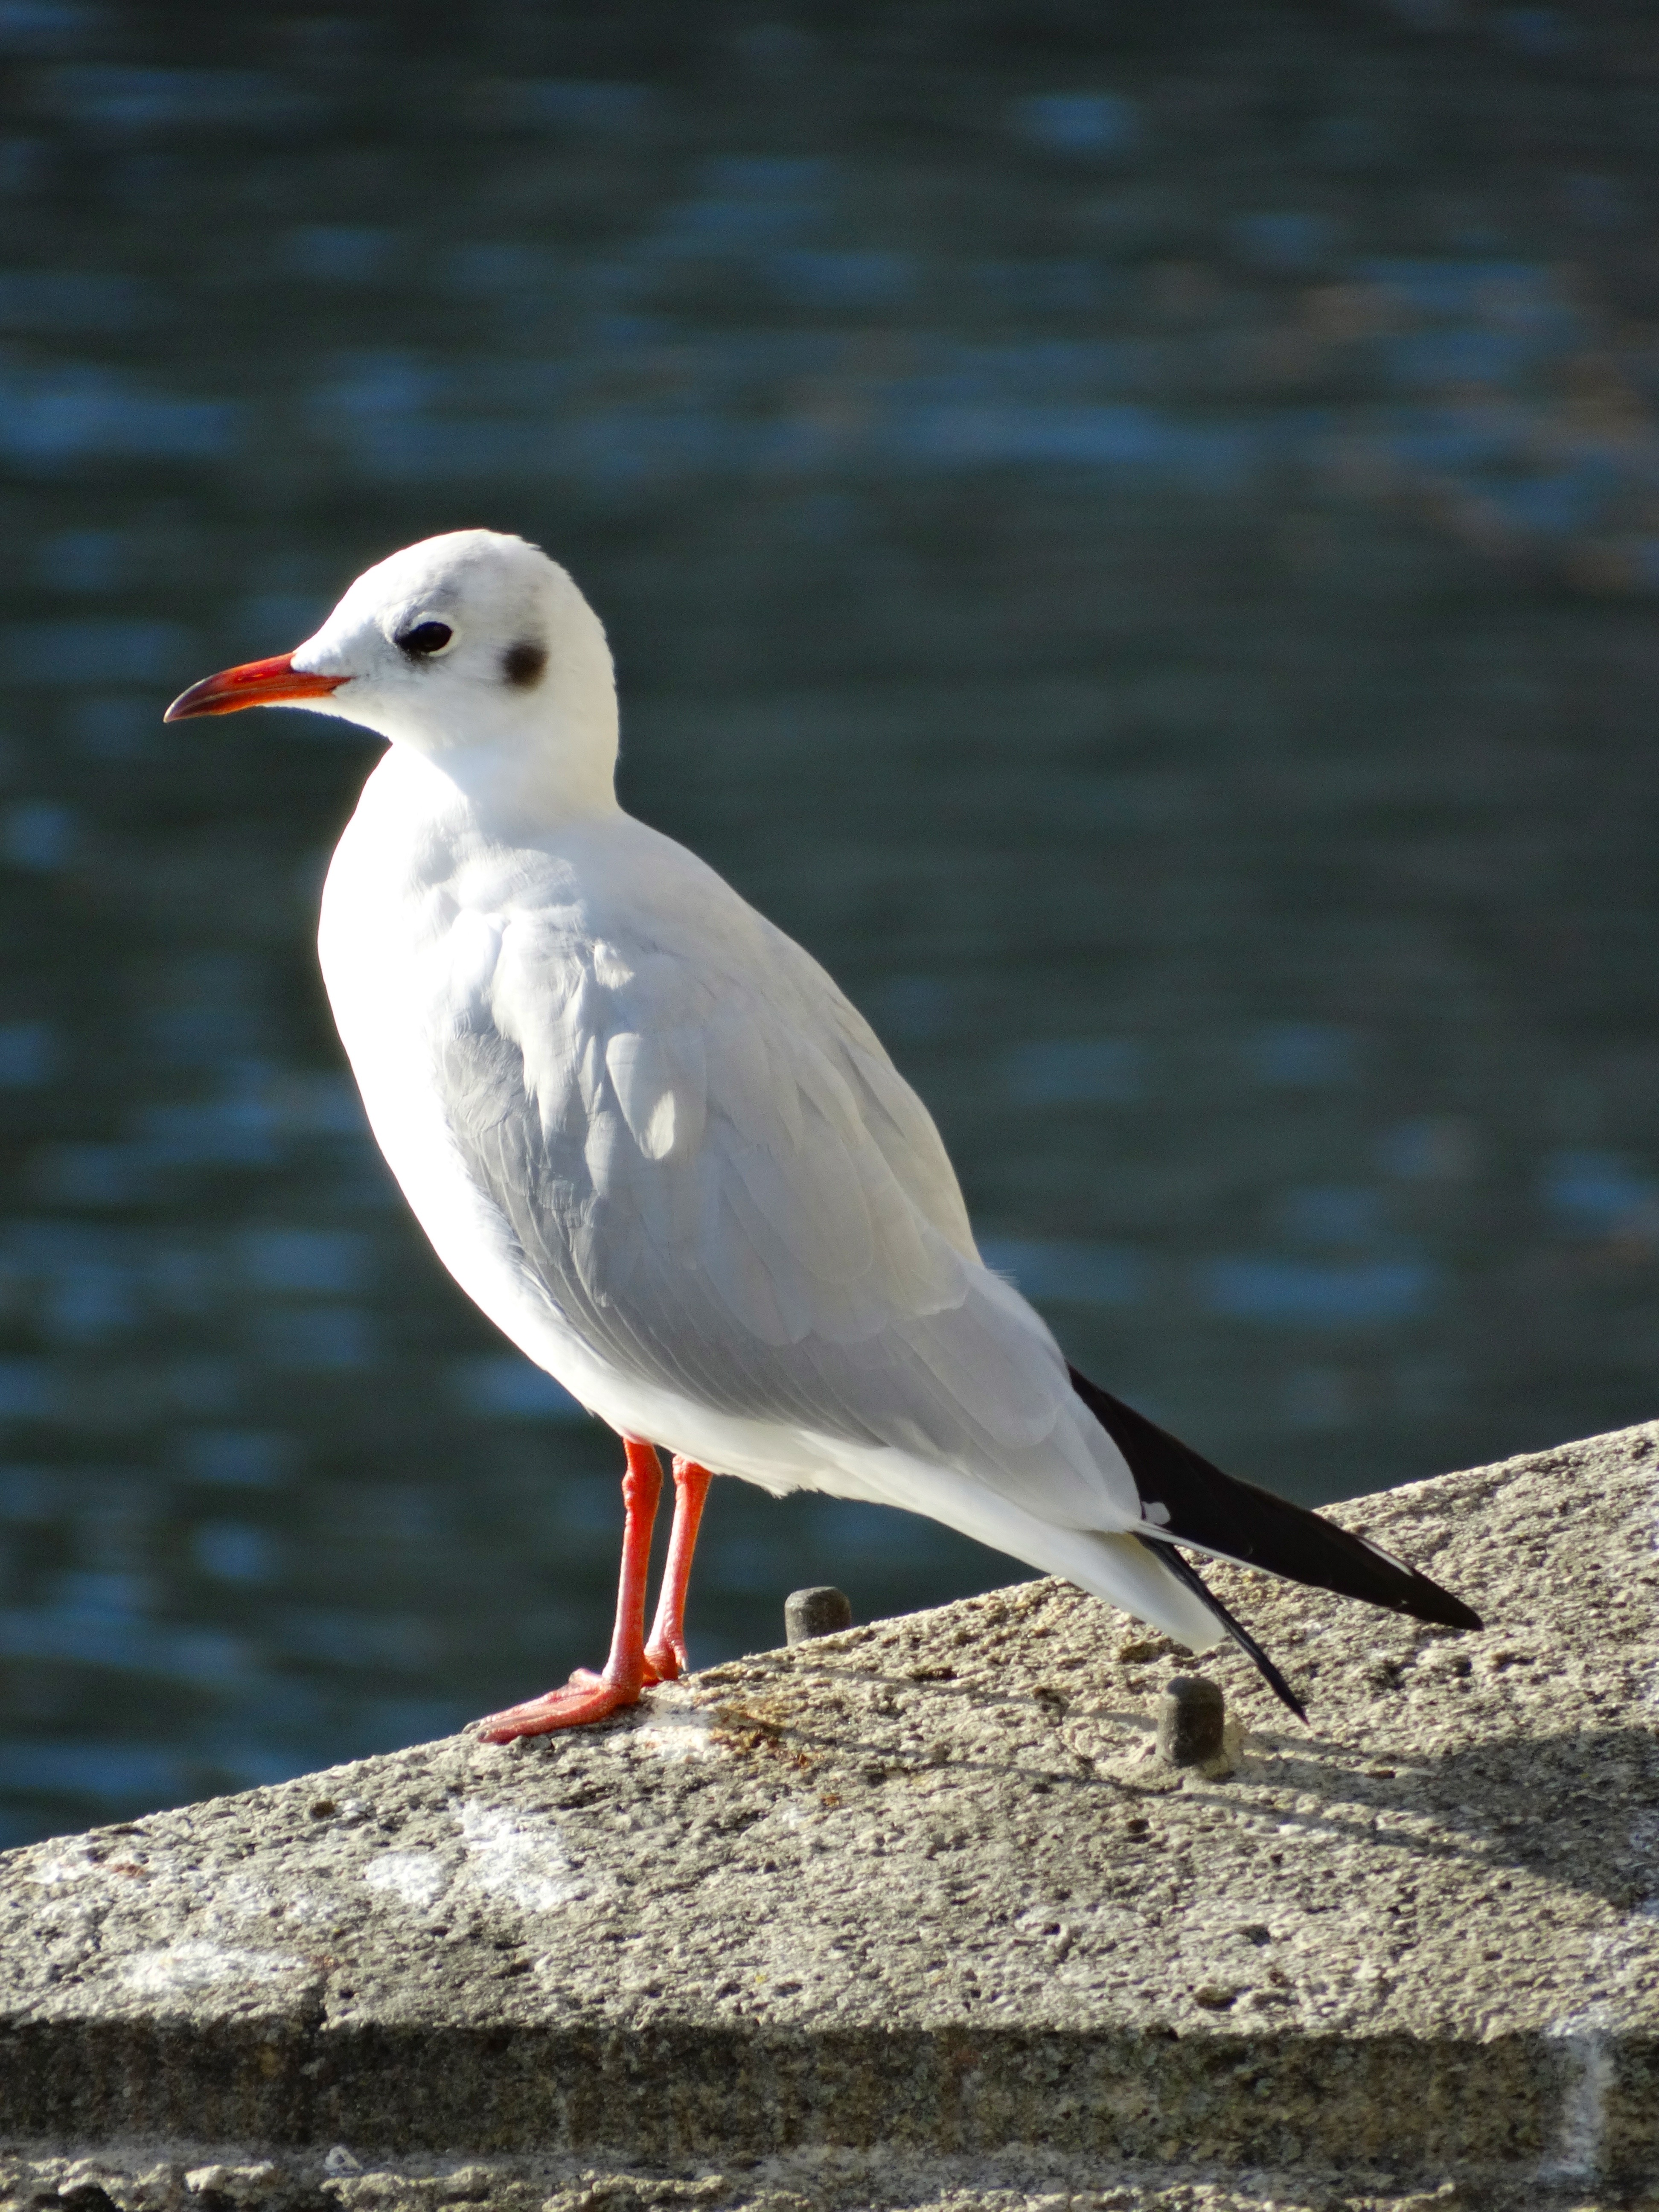
sea, water, bird, seabird, seagull, wildlife, gull, beak, fauna, birds, vertebrate, water bird, animal world, shorebird, charadriiformes, european herring gull